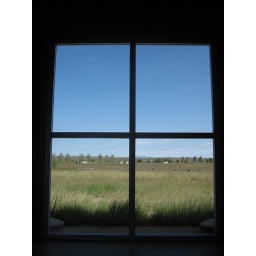
New window in the artillary building